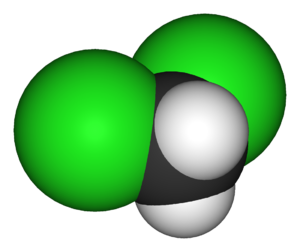
Metylenklorid
3D-model af Metylenklorid
Metylenklorid eller diklormetan, er farveløs, flygtig væske med en stærkt sødlig aroma.